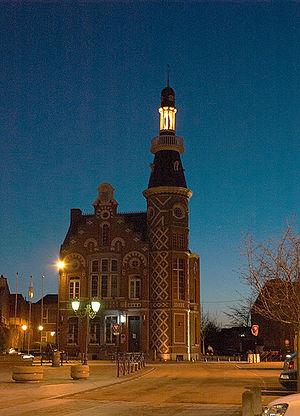
Wambrechies est une commune française située dans le département du Nord, en région Hauts-de-France. Elle fait partie de la Métropole européenne de Lille.